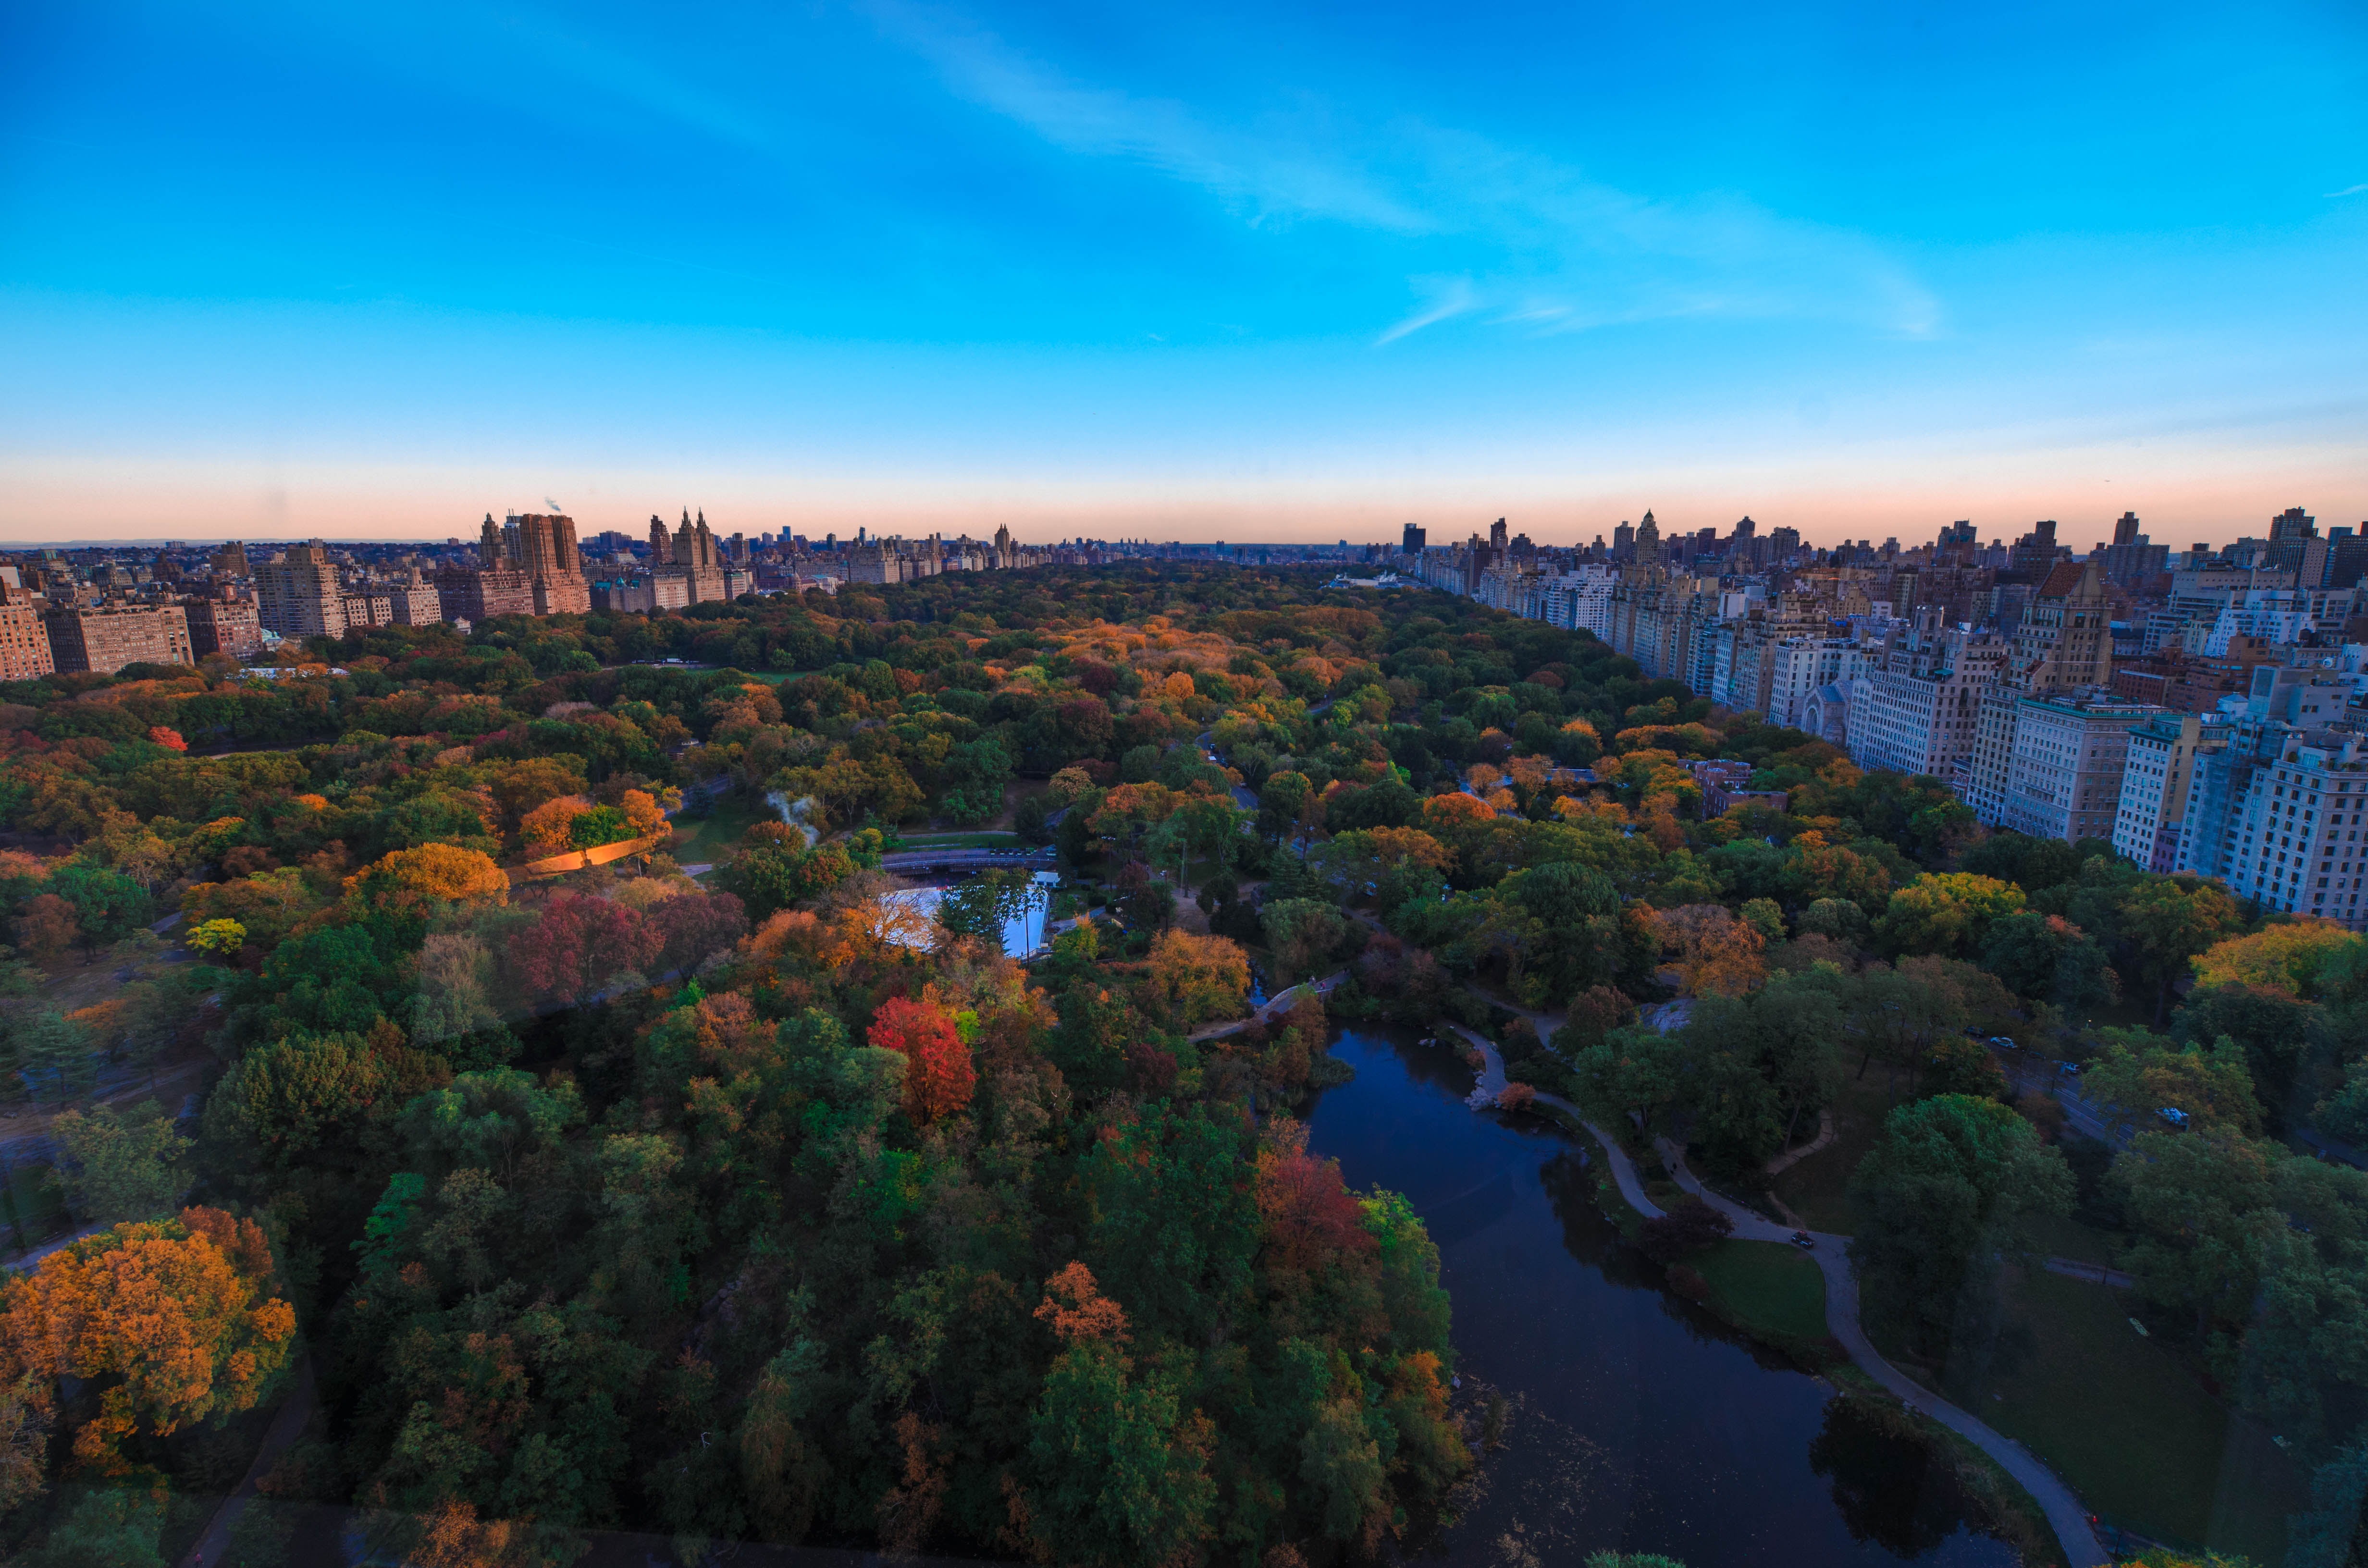
landscape, tree, water, nature, forest, horizon, cloud, sky, sunrise, sunset, skyline, photography, morning, dawn, city, skyscraper, river, cityscape, panorama, dusk, evening, reflection, blue, canada, ecosystem, aerial photography, biome, geographical feature, human settlement, atmosphere of earth